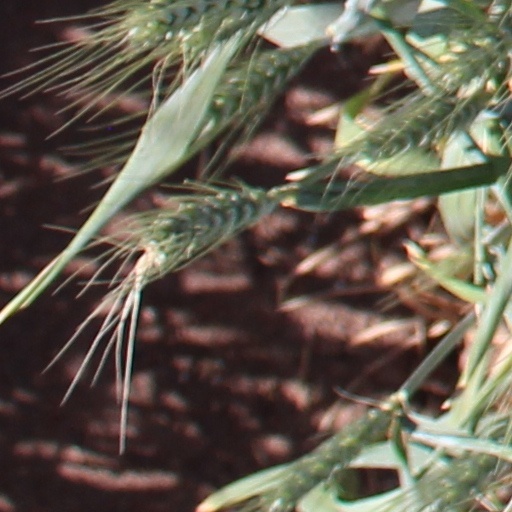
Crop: wheat